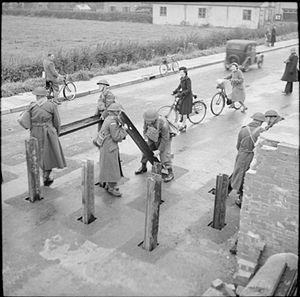
L'organisation défensive du Royaume-Uni durant la Seconde Guerre mondiale est la résultante de l'ensemble des mesures instaurées en Grande-Bretagne par le gouvernement de Winston Churchill — le « cabinet de guerre » — pour faire face à la menace d'une invasion militaire amphibie et aéroportée par les armées du Troisième Reich après la défaite alliée à l'issue de la bataille de France de mai-juin 1940 mais également pour faire face à la guerre aérienne menée par l'Allemagne nazie contre le Royaume-Uni jusqu'à la fin du conflit. Elle a entraîné une mobilisation des militaires et de la population civile de toutes les classes sociales sur une très grande échelle en réponse à la menace d'invasion par les forces armées allemandes en 1940 et 1941.